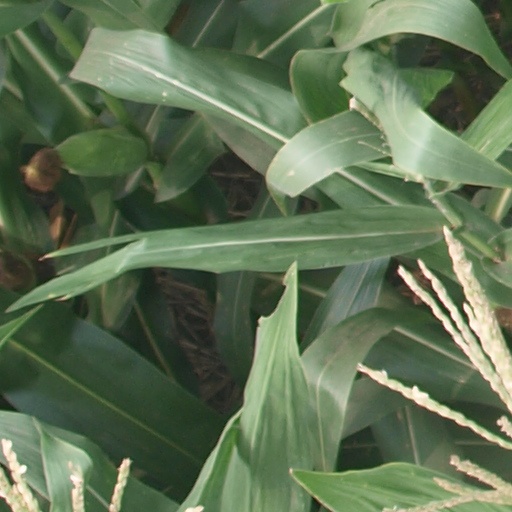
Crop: maize; corn